Zungeni Mountain skirmish

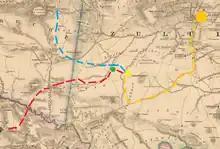
British movements shown on a contemporary map. 2nd Division in red, Wood's flying column in blue. Location of Zungeni Mountain in yellow and Fort Newdigate in green. Onward movements to Ulundi in orange.

Early on the morning of 5 June mounted irregulars from Wood's flying column encountered a force of around 300 Zulu at eZulaneni, a collection of four large homesteads between the Zungeni Mountain (which was known to the British as Ezunganyan Hill) and the Ntinini stream. The horsemen were commanded by Colonel Redvers Buller and included a squadron of Baker's Horse, a squadron of the Frontier Light Horse, No. 3 Troop (Bettington's Horse) of the Natal Horse, a troop of the Natal Light Horse and a number of Shepstone's Native Horse, totalling around 300 men.